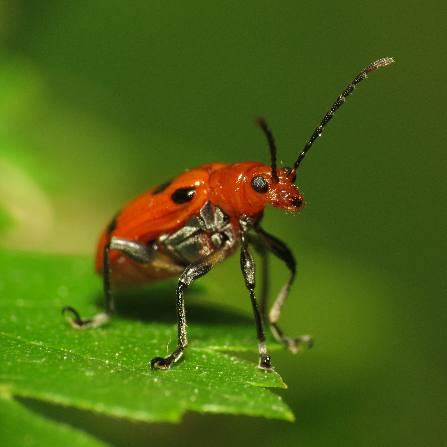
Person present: No